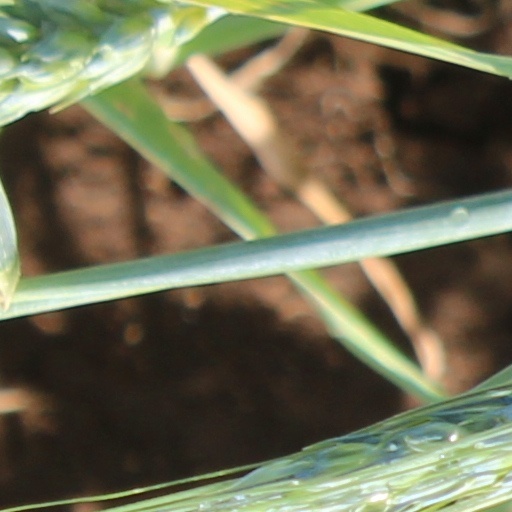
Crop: wheat